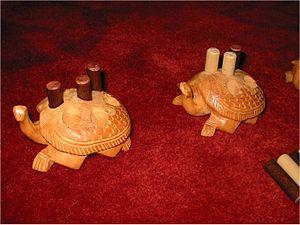
Photographie du matériel du prototype de jeu ""Galapagos"", qui deviendra le jeu ""Apagos""."
Apagos est un jeu de stratégie combinatoire abstrait pour deux joueurs.